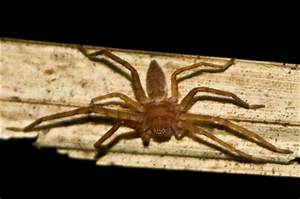
Label: spider